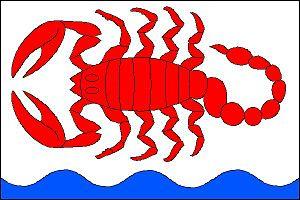
Slatinice est une commune du district et de la région d'Olomouc, en République tchèque. Sa population s'élevait à 1 589 habitants en 2018.